Pyrmont Castle

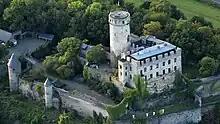
Pyrmont Castle, 2015 aerial photograph

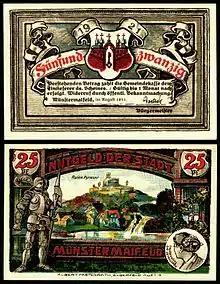
Depiction of the castle on a 1921 "Notgeld" note

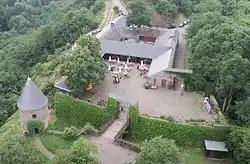
Outer bailey of Pyrmont Castle

Pyrmont Castle stands west of Münstermaifeld near Roes and Pillig on a slate rock outcrop above a waterfall on the Elzbach in the southern Eifel mountains in Germany. It is in the municipality of Roes in the district of Cochem-Zell.